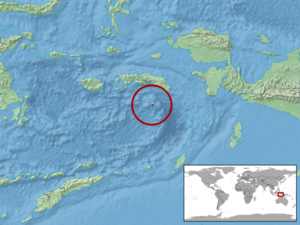
Gehyra barea est une espèce de geckos de la famille des Gekkonidae.